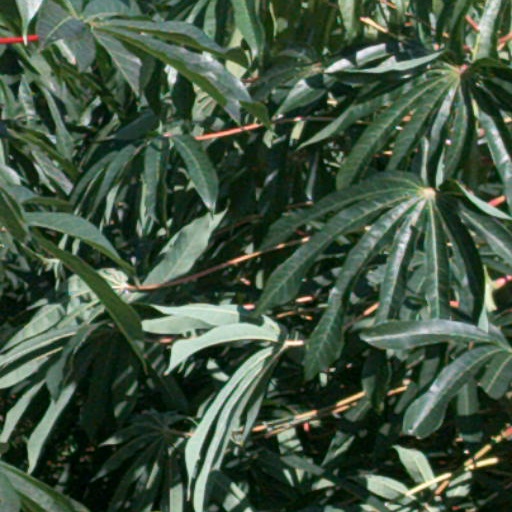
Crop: cassava